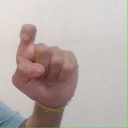
अक्षर: इ